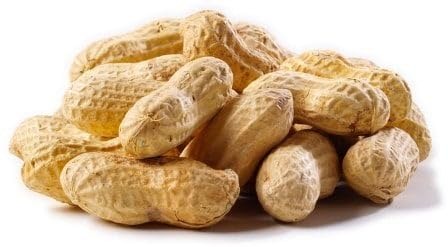
Item Name: 212 Main 25 lbs Peanuts Raw in Shell for Wild Bird Feed
Value: 1.0
Unit: Count

Price: 48.56